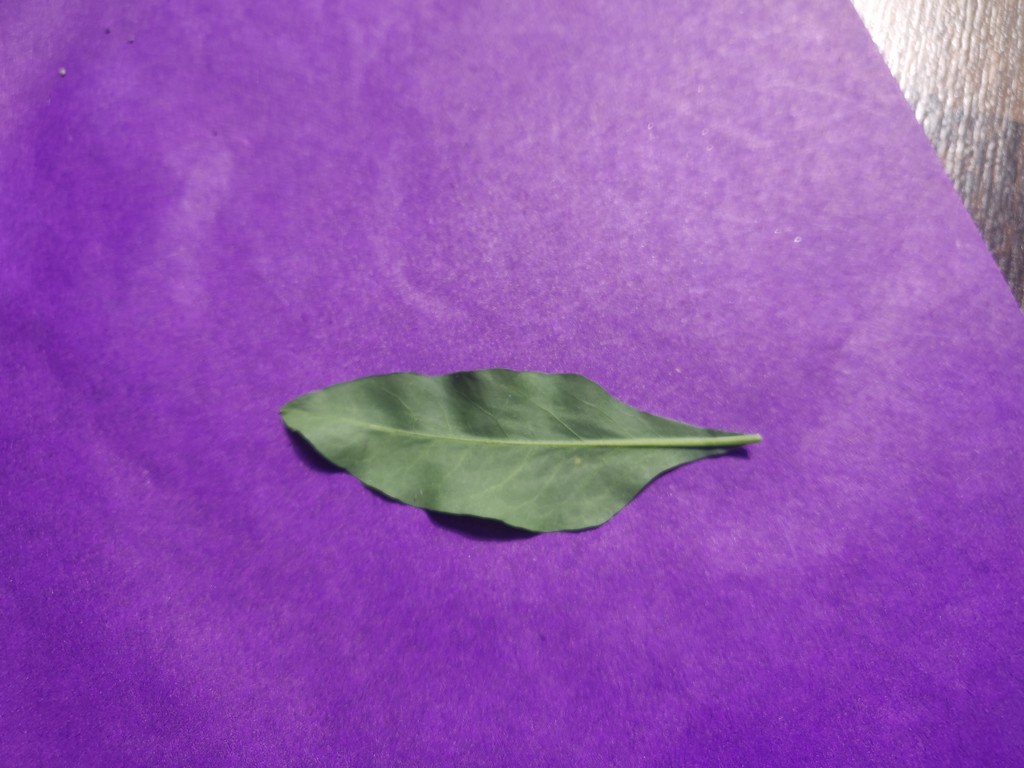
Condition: Healthy
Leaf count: single
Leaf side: back